Lewellen House

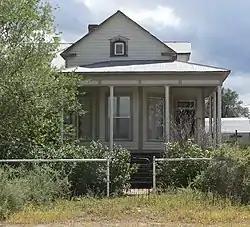

The Lewellen House, at 2nd and Chestnut Streets in Magdalena, New Mexico, was listed on the National Register of Historic Places in 1982.